Rolls-Royce Nene

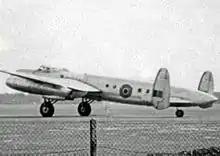
The Rolls-Royce Avro Lancastrian Nene test bed in 1948 fitted with the jet engines in the outboard position

Early airborne tests of the Nene were undertaken in an Avro Lancastrian operated by Rolls-Royce from their Hucknall airfield. The two outboard Rolls-Royce Merlins were replaced by the jet engine. The Nene's first flight however was in a modified Lockheed XP-80 Shooting Star.